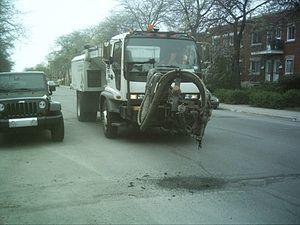
Opération nids-de-poules à Montréal
Un nid de poule ou nid-de-poule est une cavité dans la chaussée aux bords découpés qui se crée lorsque le revêtement routier s'effrite et que les matériaux constitutifs du revêtement se dispersent.